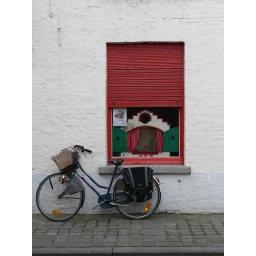
A typical scene: a bike leaning against a wall outside a nursery in Bruges.